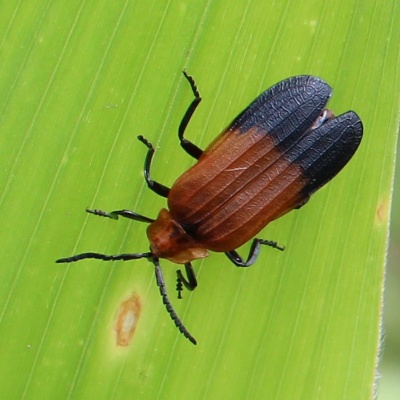
Crop: Maize
Condition: leaf beetle